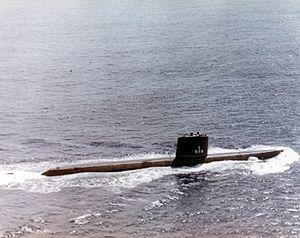
Le S4W Reactor est un réacteur nucléaire conçu par Westinghouse Electric et utilisé par l’United States Navy pour fournir de l’électricité ainsi que la propulsion sur les sous-marins de la classe Skate. Il s’agit d’un réacteur à eau pressurisée.